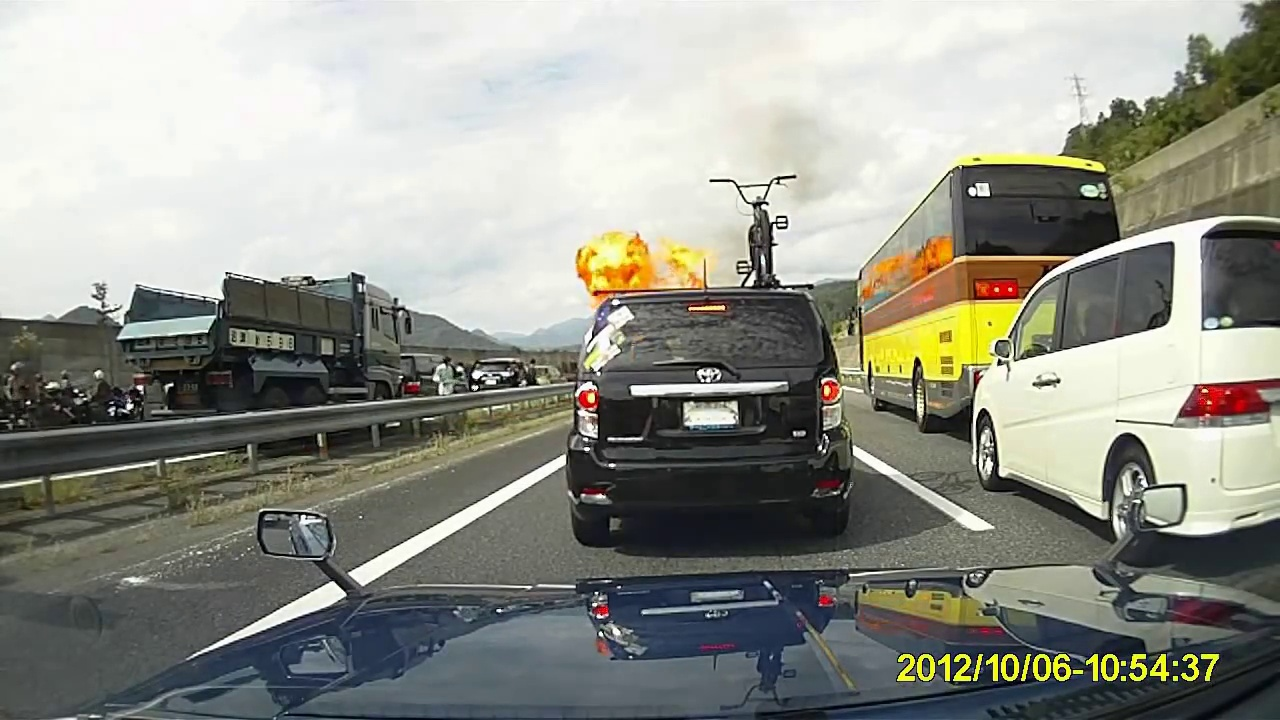
Fire: yes
Smoke: no